Başak Gündoğdu

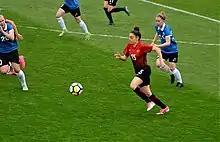
Başak Gündoğdu (red/black) attacking Estonia for Turkey national in the friendly match at TFF Riva Facility on April 7, 2018.

Gündoğdu appeared in four friendly matches for national U-17 team in 2006 and 2007. She played in one game of the UEFA Euro 2017 qualifying round.